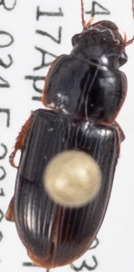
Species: Harpalus desertus
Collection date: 2019-04-17
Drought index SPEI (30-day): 0.272
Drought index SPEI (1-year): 1.22
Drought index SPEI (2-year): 0.54